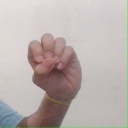
अक्षर: उ